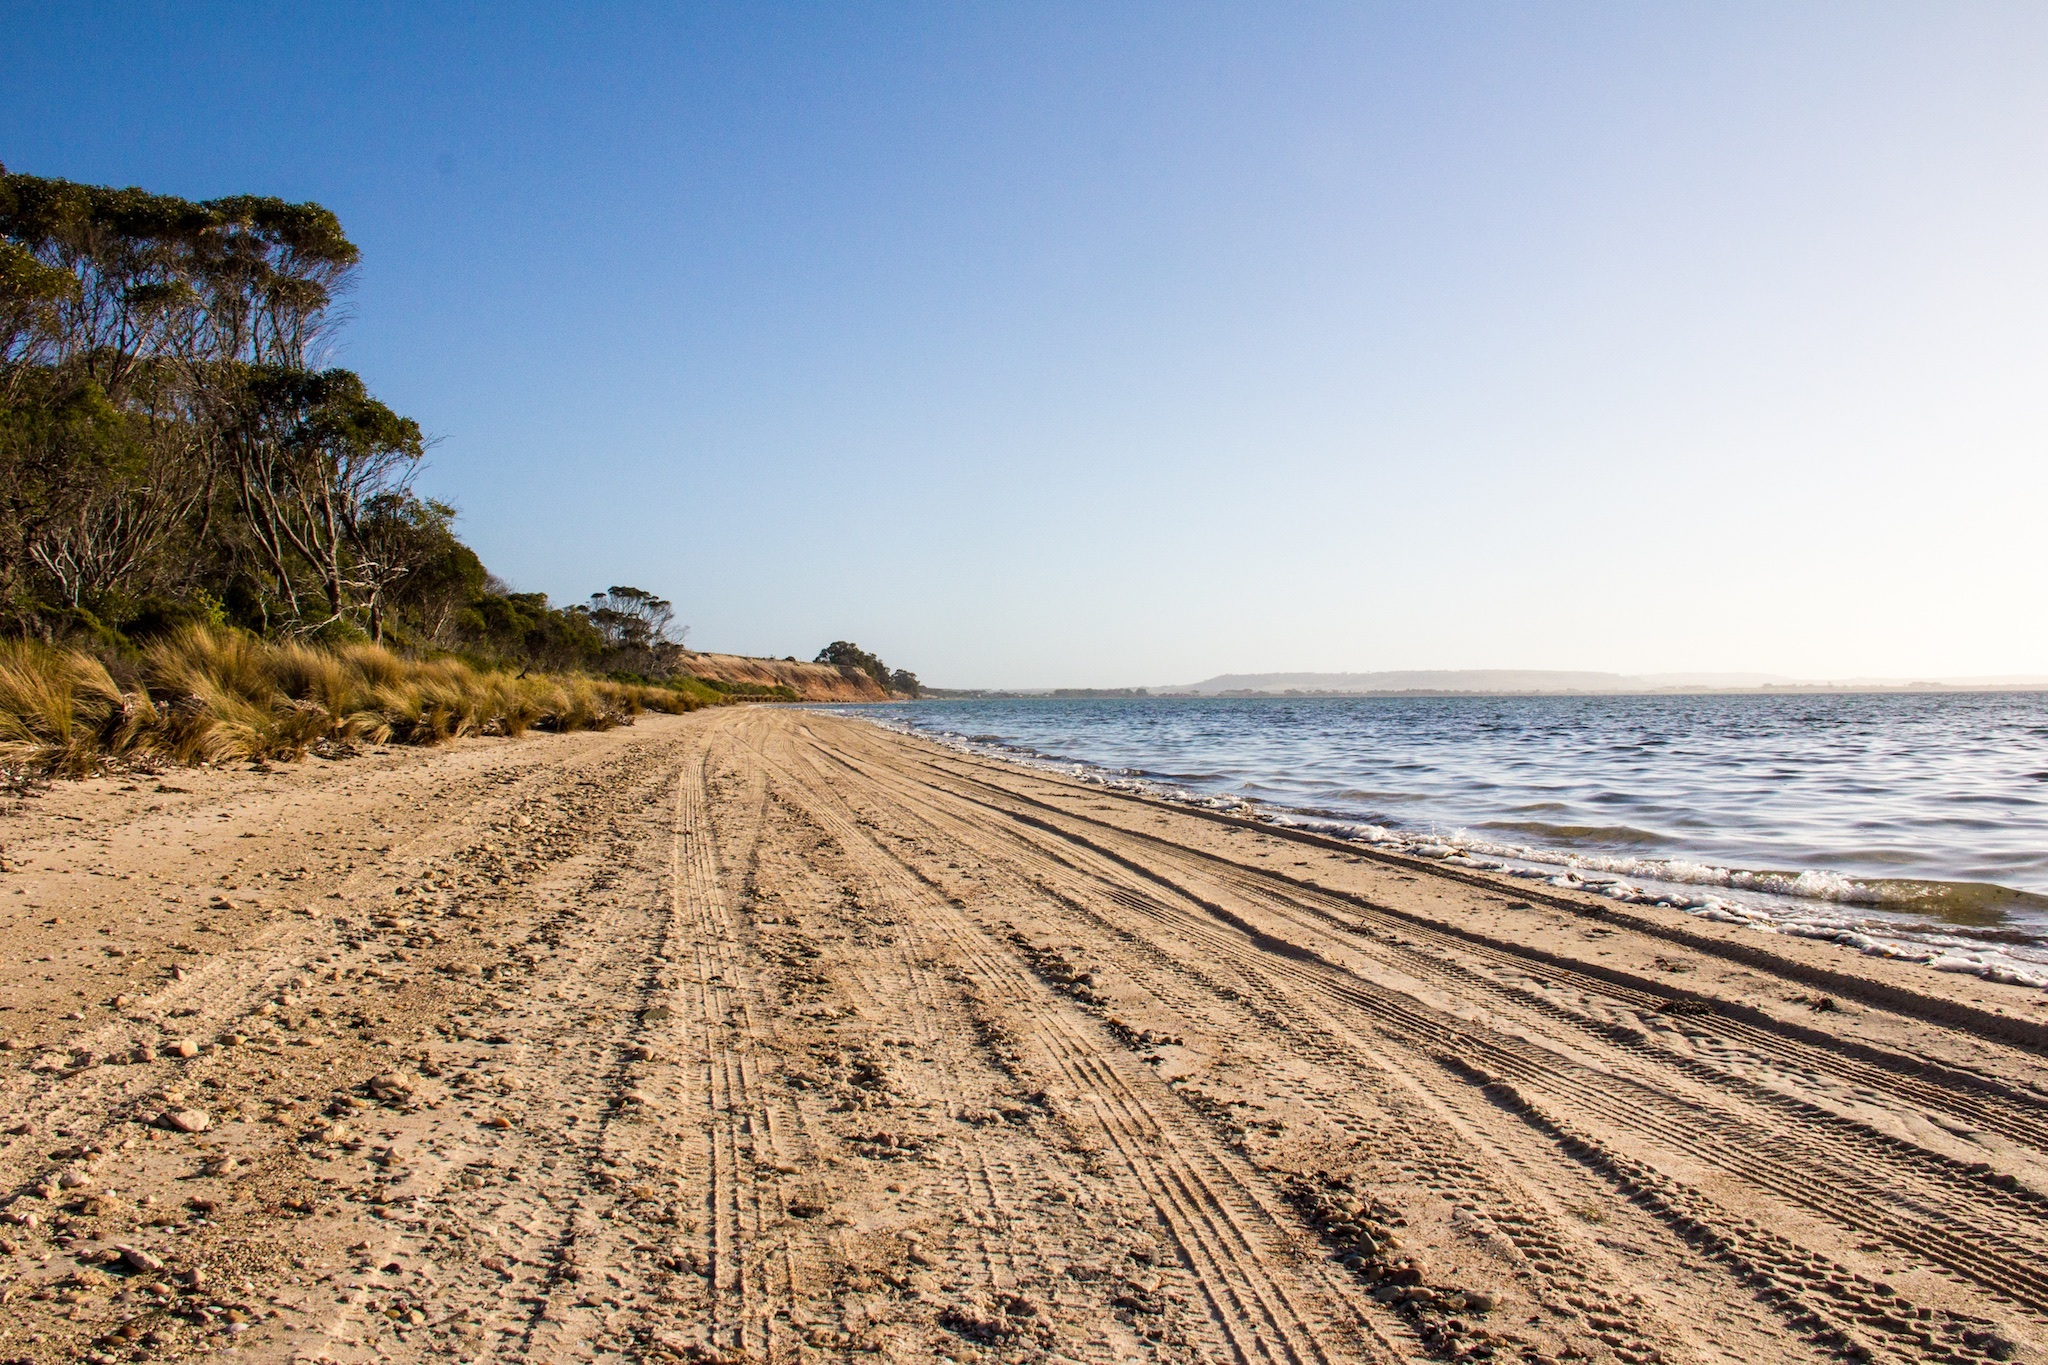
beach, sea, coast, sand, ocean, horizon, field, shore, natural, soil, australia, be, habitat, kangaroo island, natural environment